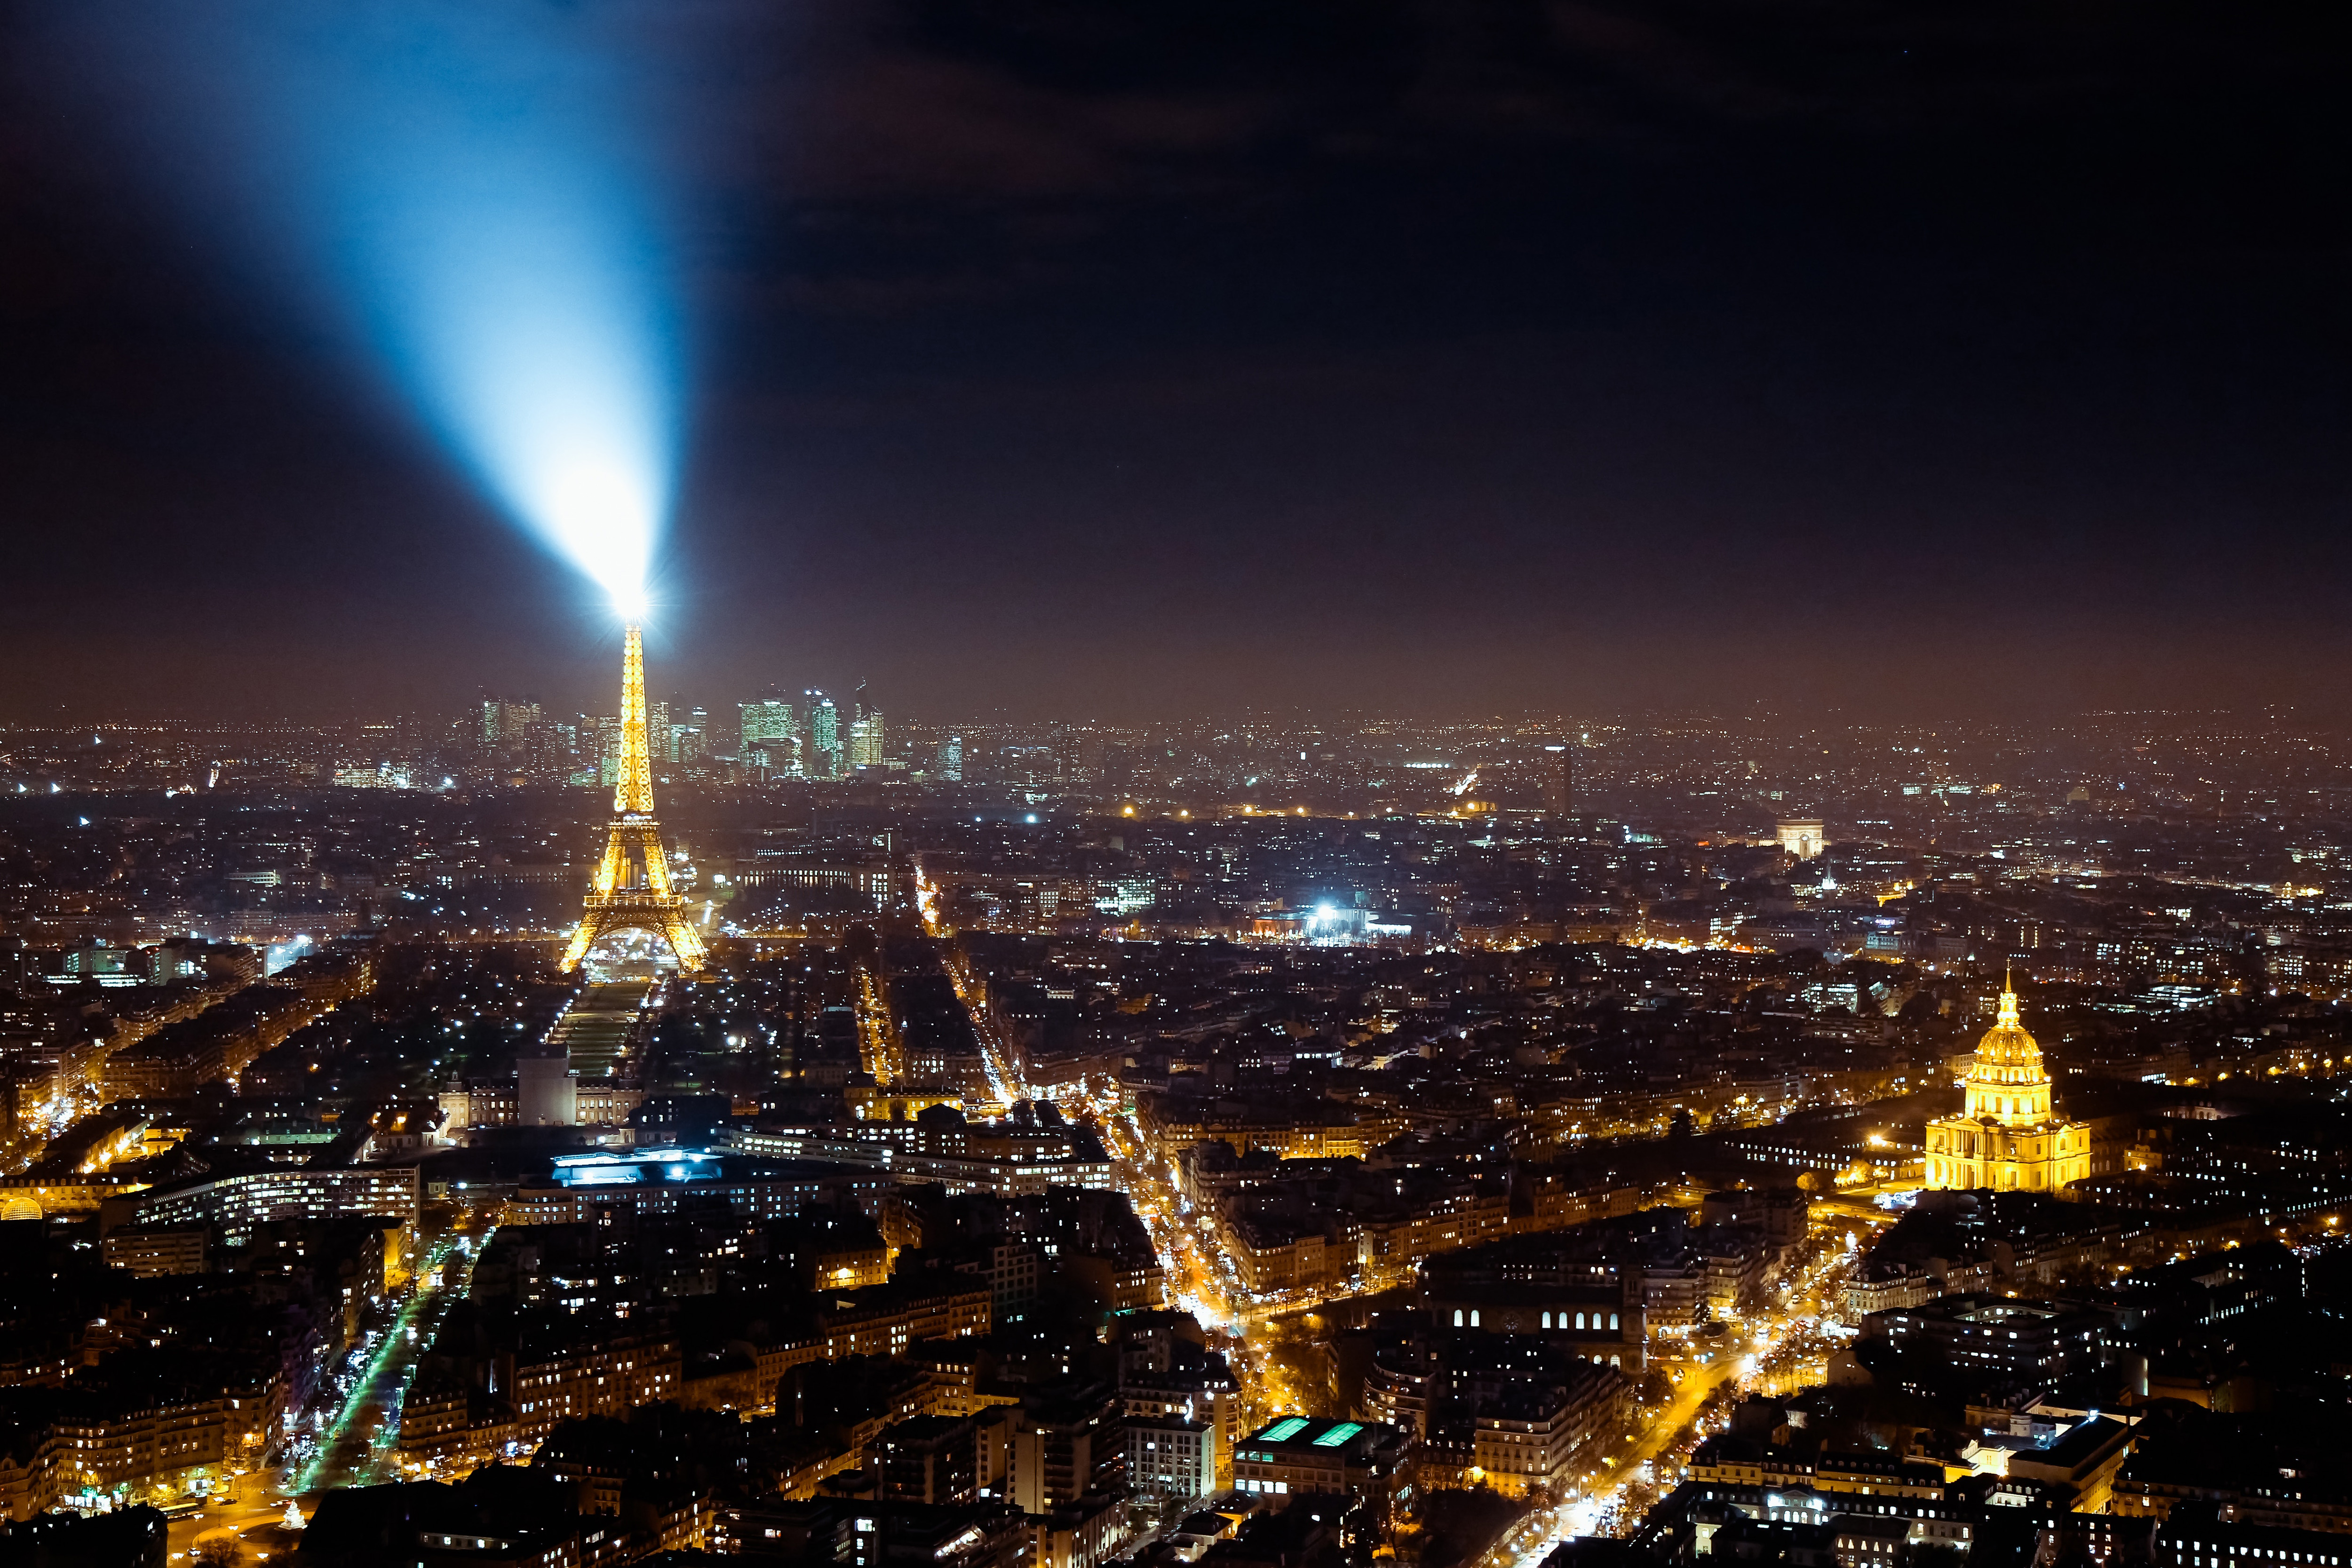
cityscape, metropolitan area, city, urban area, night, metropolis, sky, landmark, human settlement, aerial photography, light, skyline, skyscraper, yellow, tower, lighting, atmosphere, architecture, horizon, downtown, tower block, bird's eye view, space, cloud, photography, building, world, landscape, midnight, tourism, evening, tourist attraction, earth